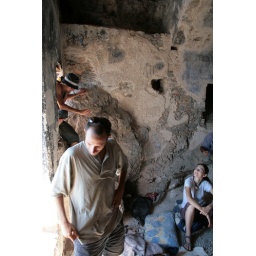
if you kick me form the door i get in from the window